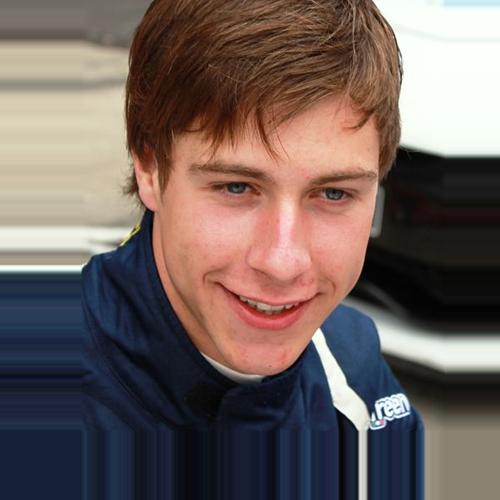
Age: 19